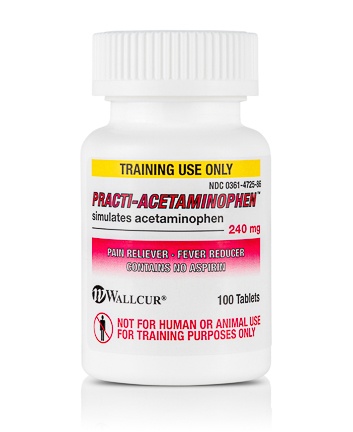
Practi-Acetaminophen 240 mg™ Oral Med (for training)
Practi-Acetaminophen 240 mg™ oral medication for clinical training. Simulates acetaminophen 240 mg tablets (Tylenol®), used to treat minor aches and pain and reduce fever. Qty: 1 bottle (100 tablets) NOT FOR HUMAN OR ANIMAL USE. FOR TRAINING PURPOSES ONLY.
Brand: Wallcur
Category: Business & Industrial > Medical > Medical Teaching Equipment